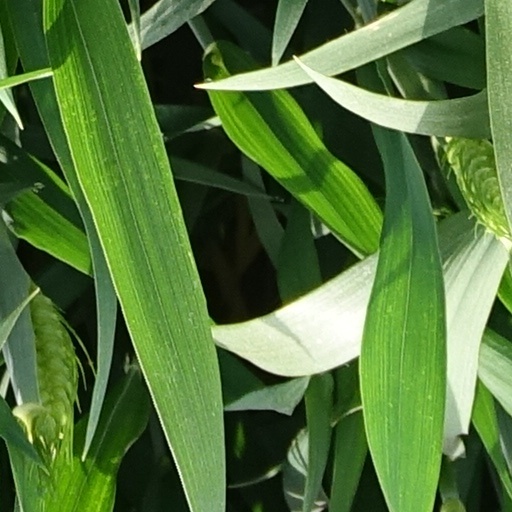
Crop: wheat